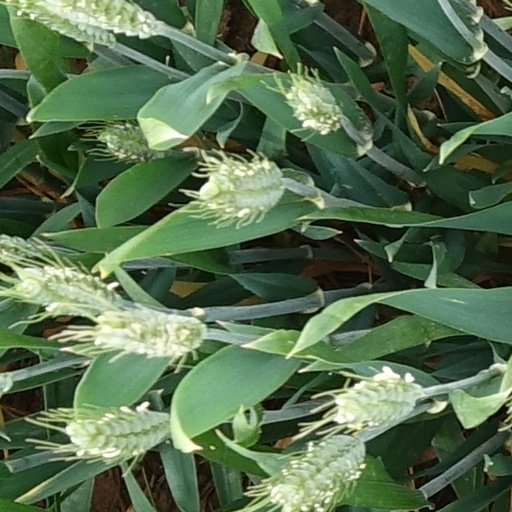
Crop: wheat